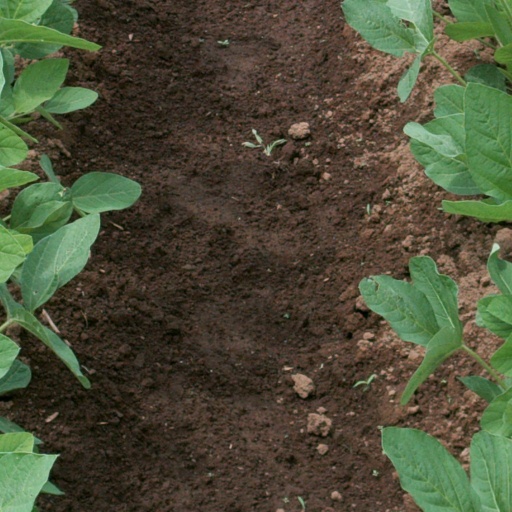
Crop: soybean